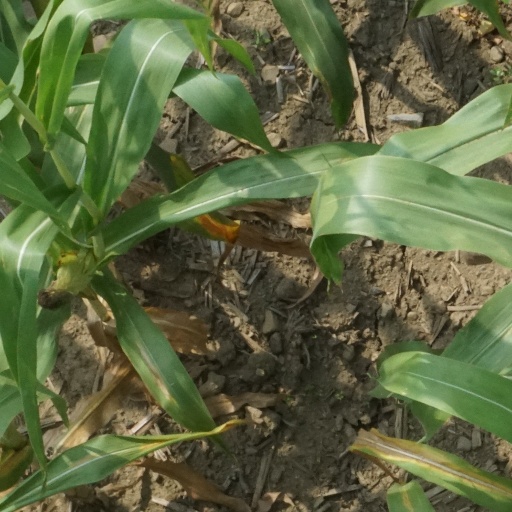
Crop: maize; corn